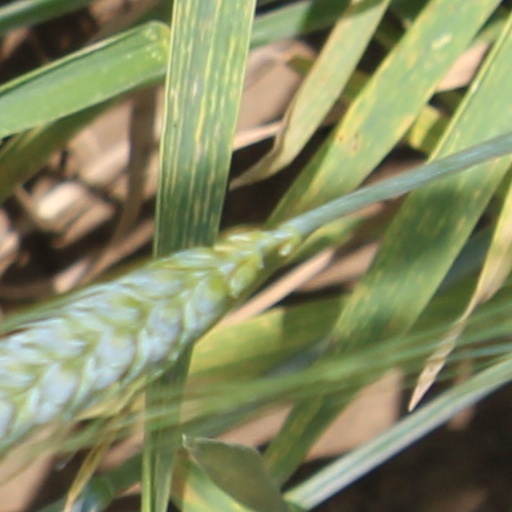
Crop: wheat